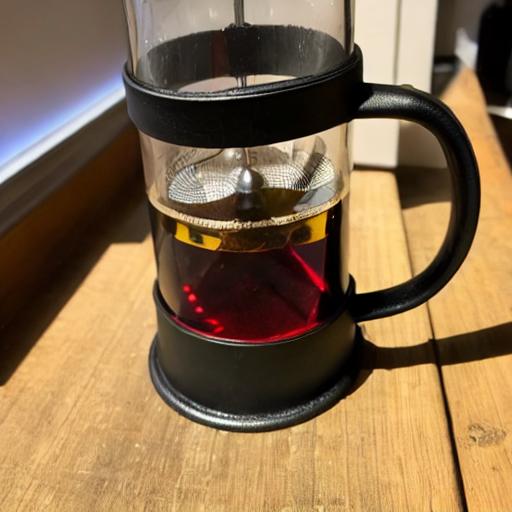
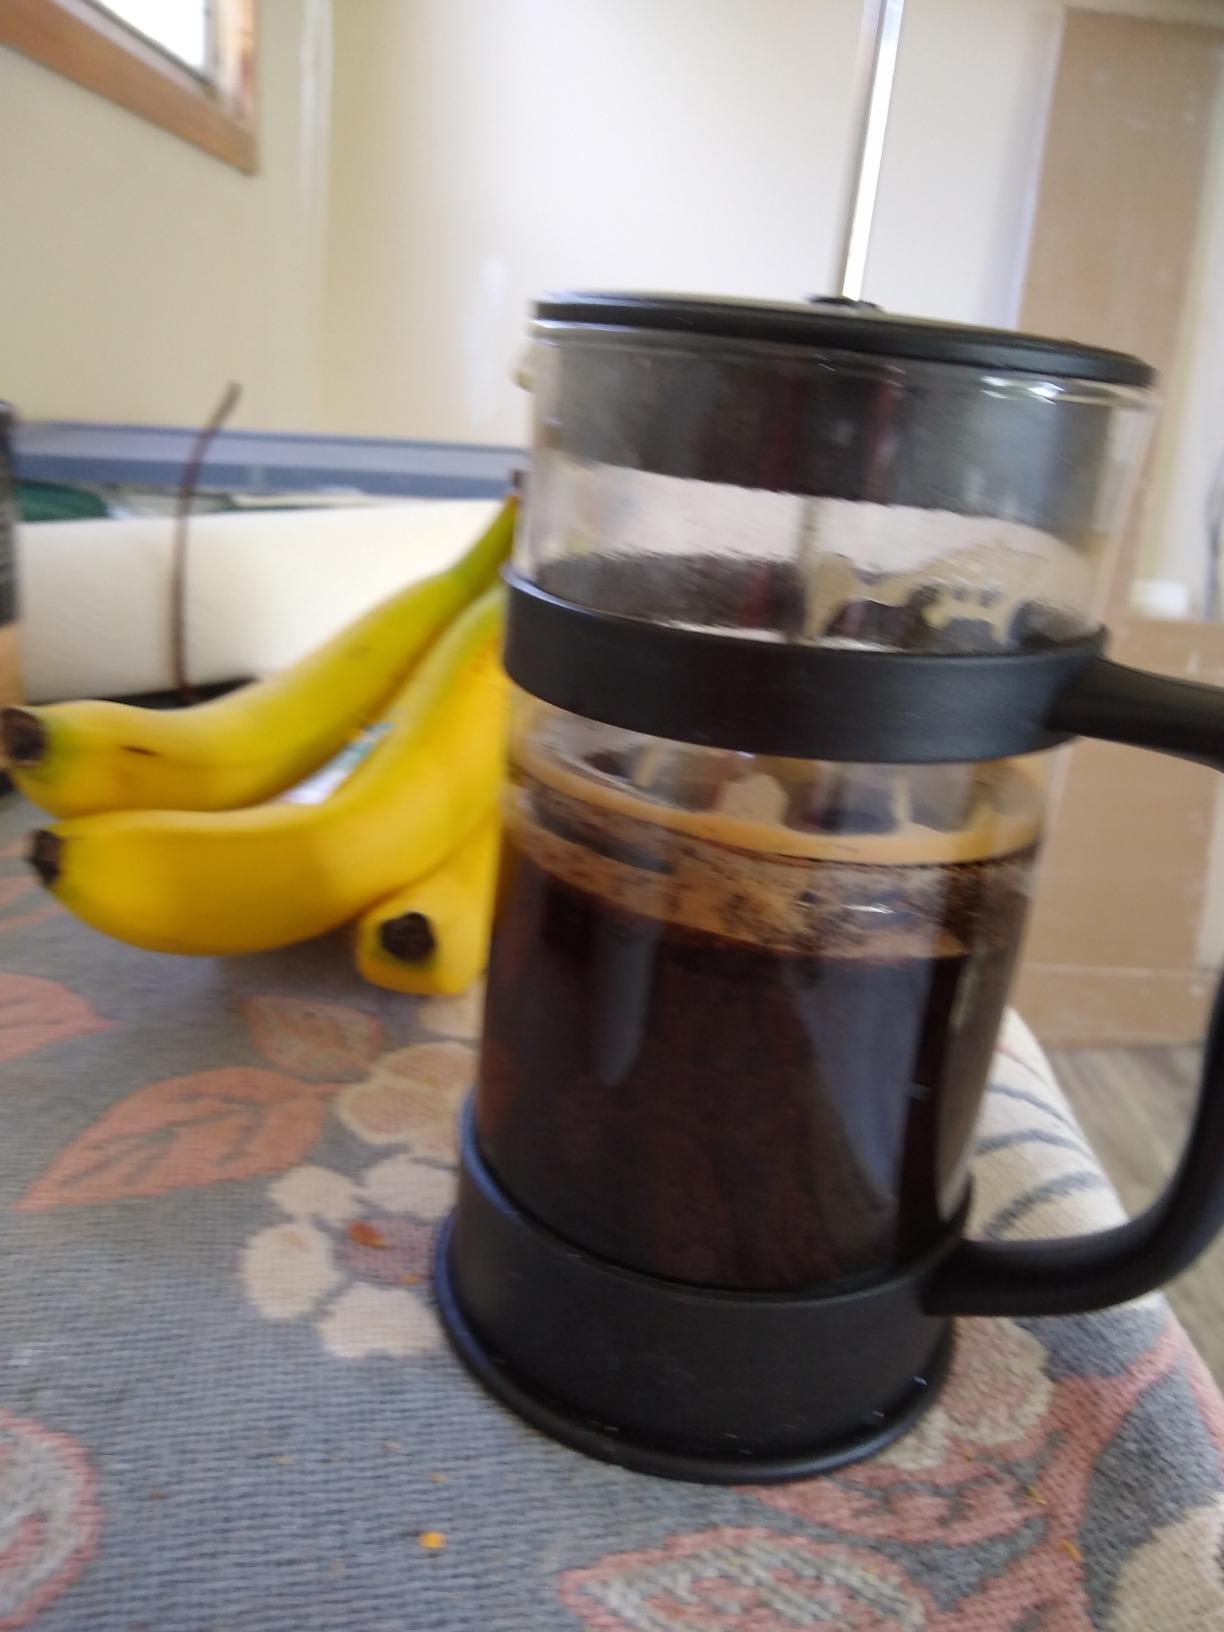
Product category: items_tea
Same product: no